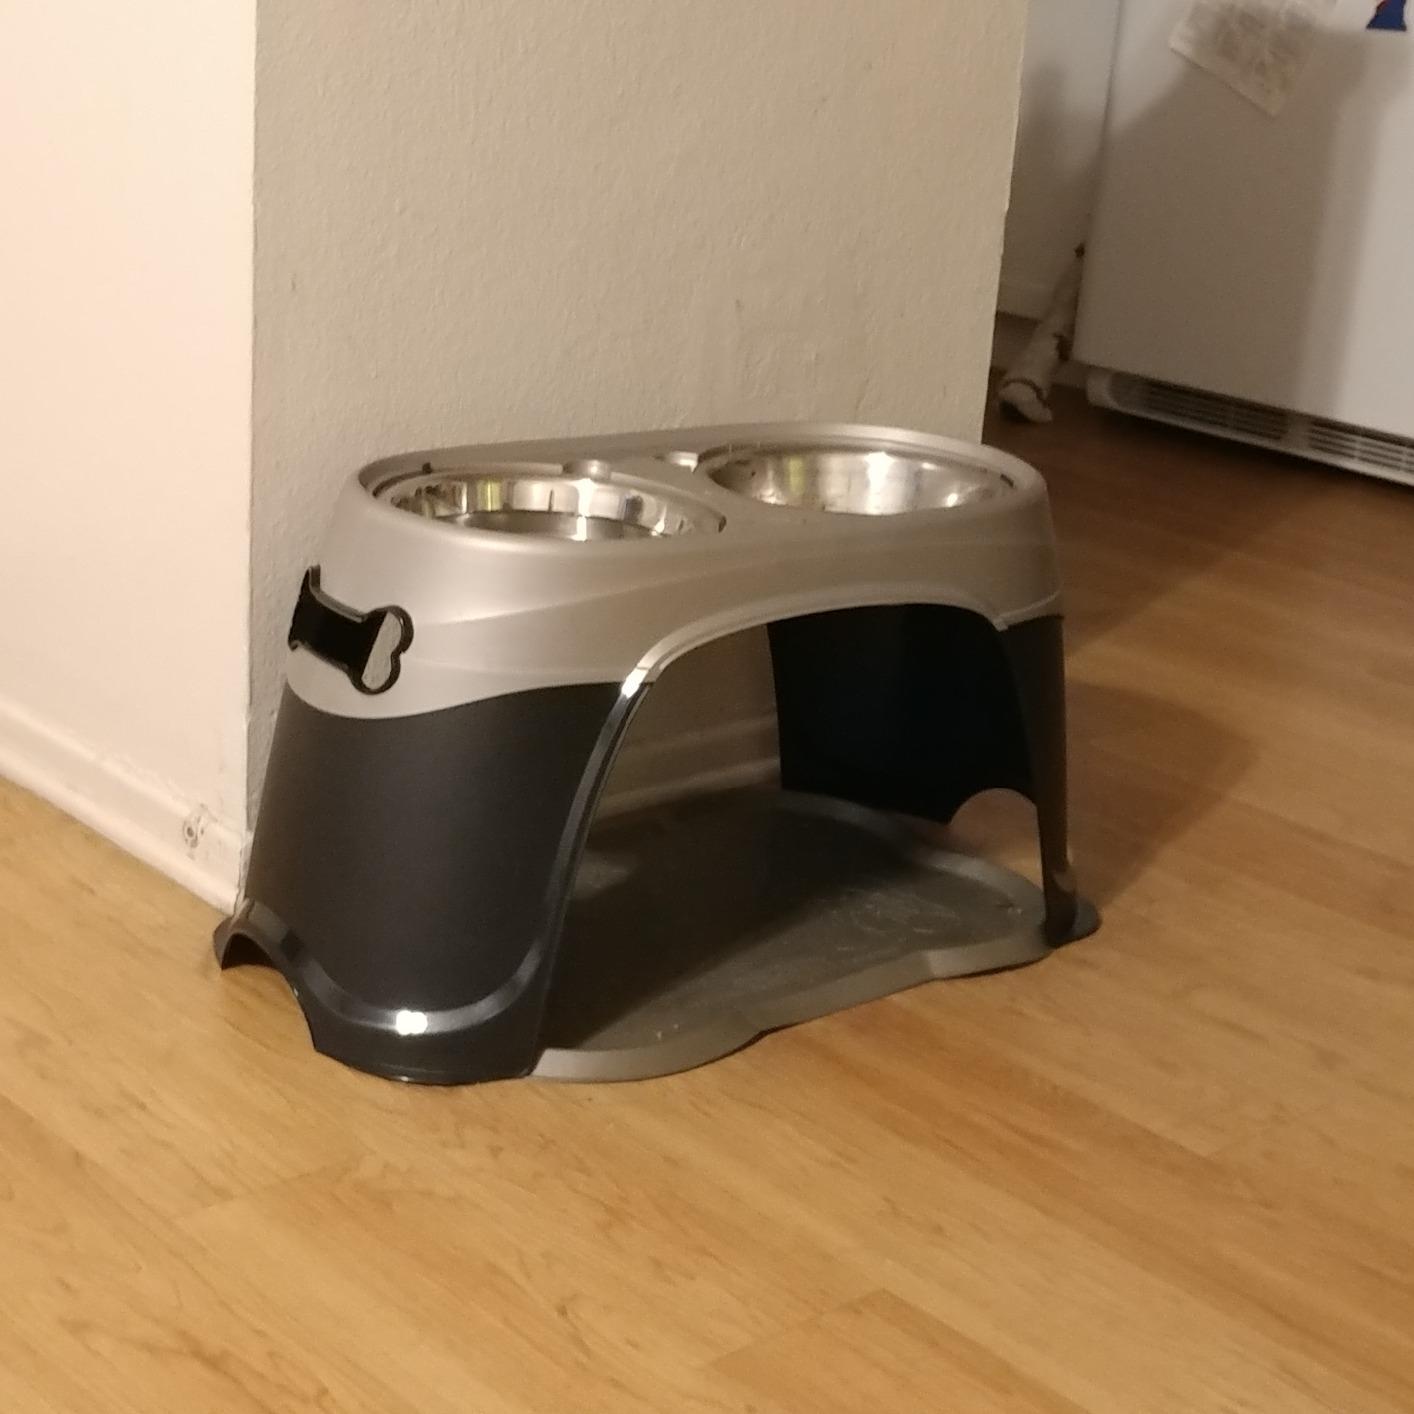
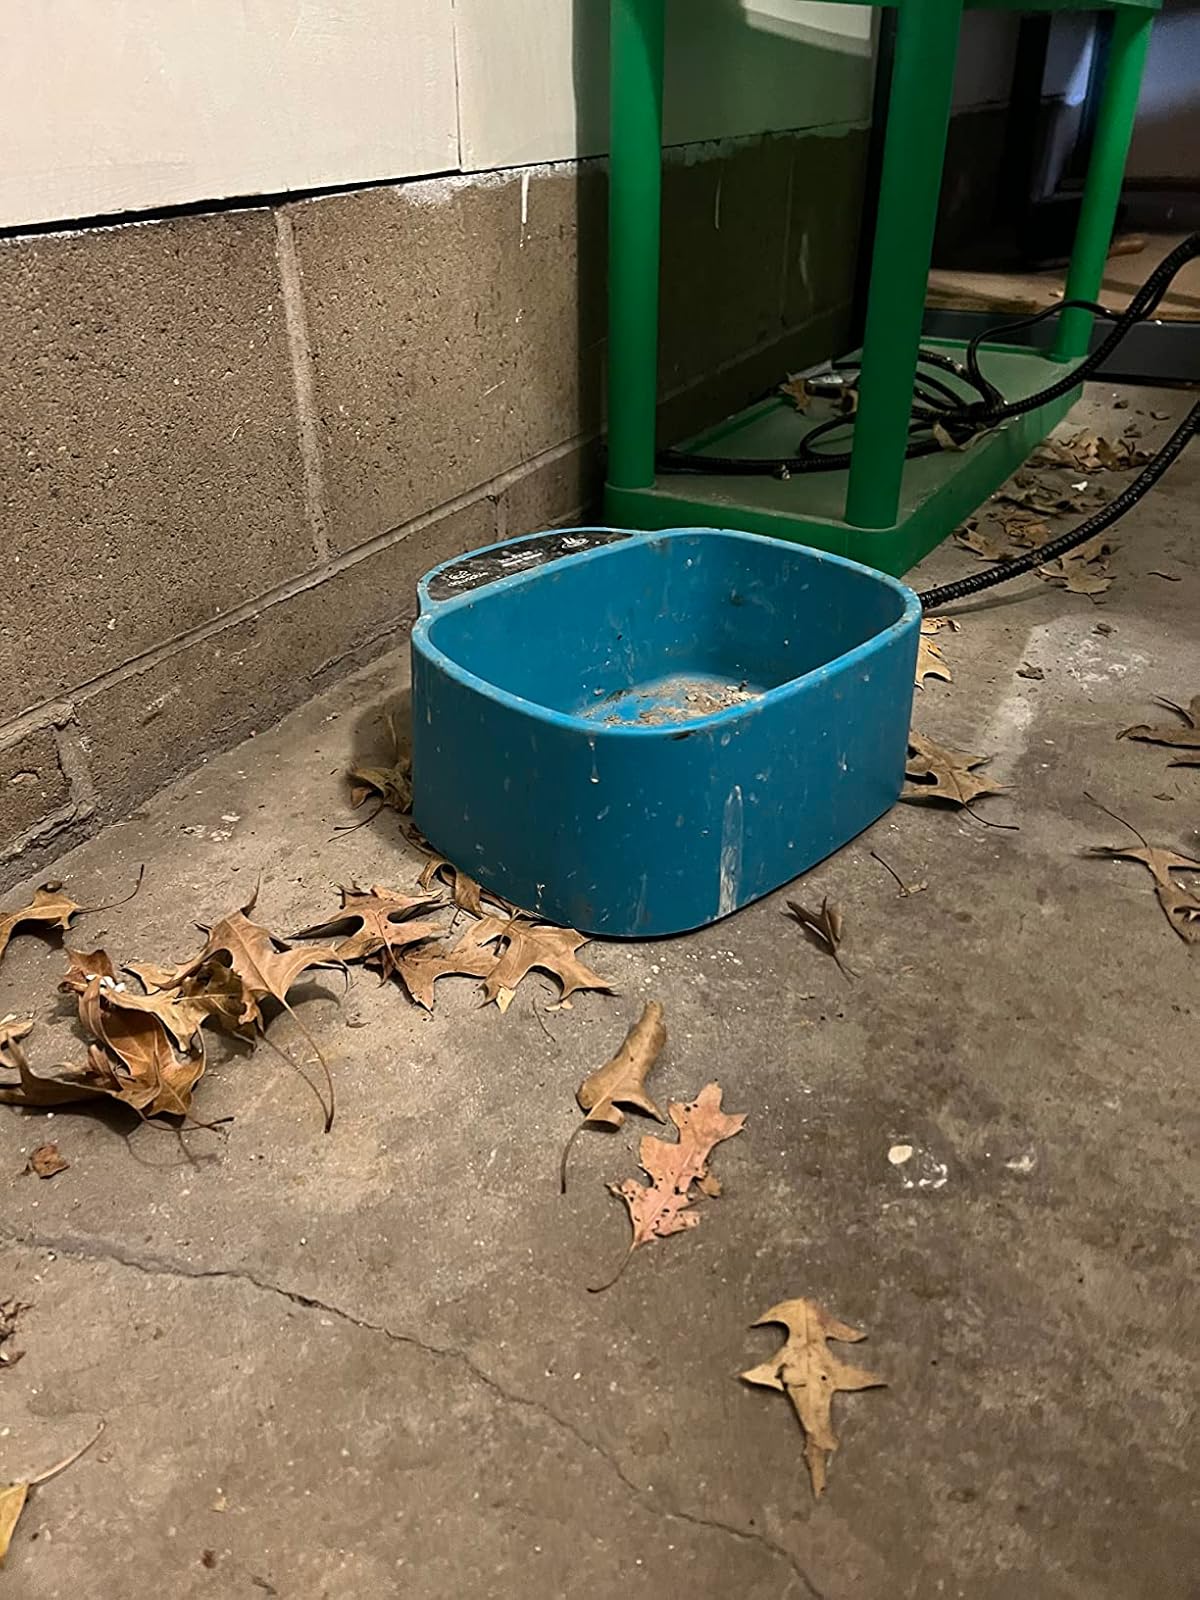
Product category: items_bowl
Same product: no